Okinawan kobudō

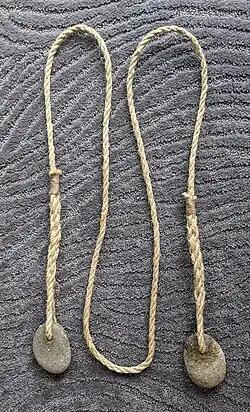
Suruchin

The "sansetsukon" is similar to a nunchaku, but has three sections of wood (or metal in modern incarnations) connected by a cord or chain.